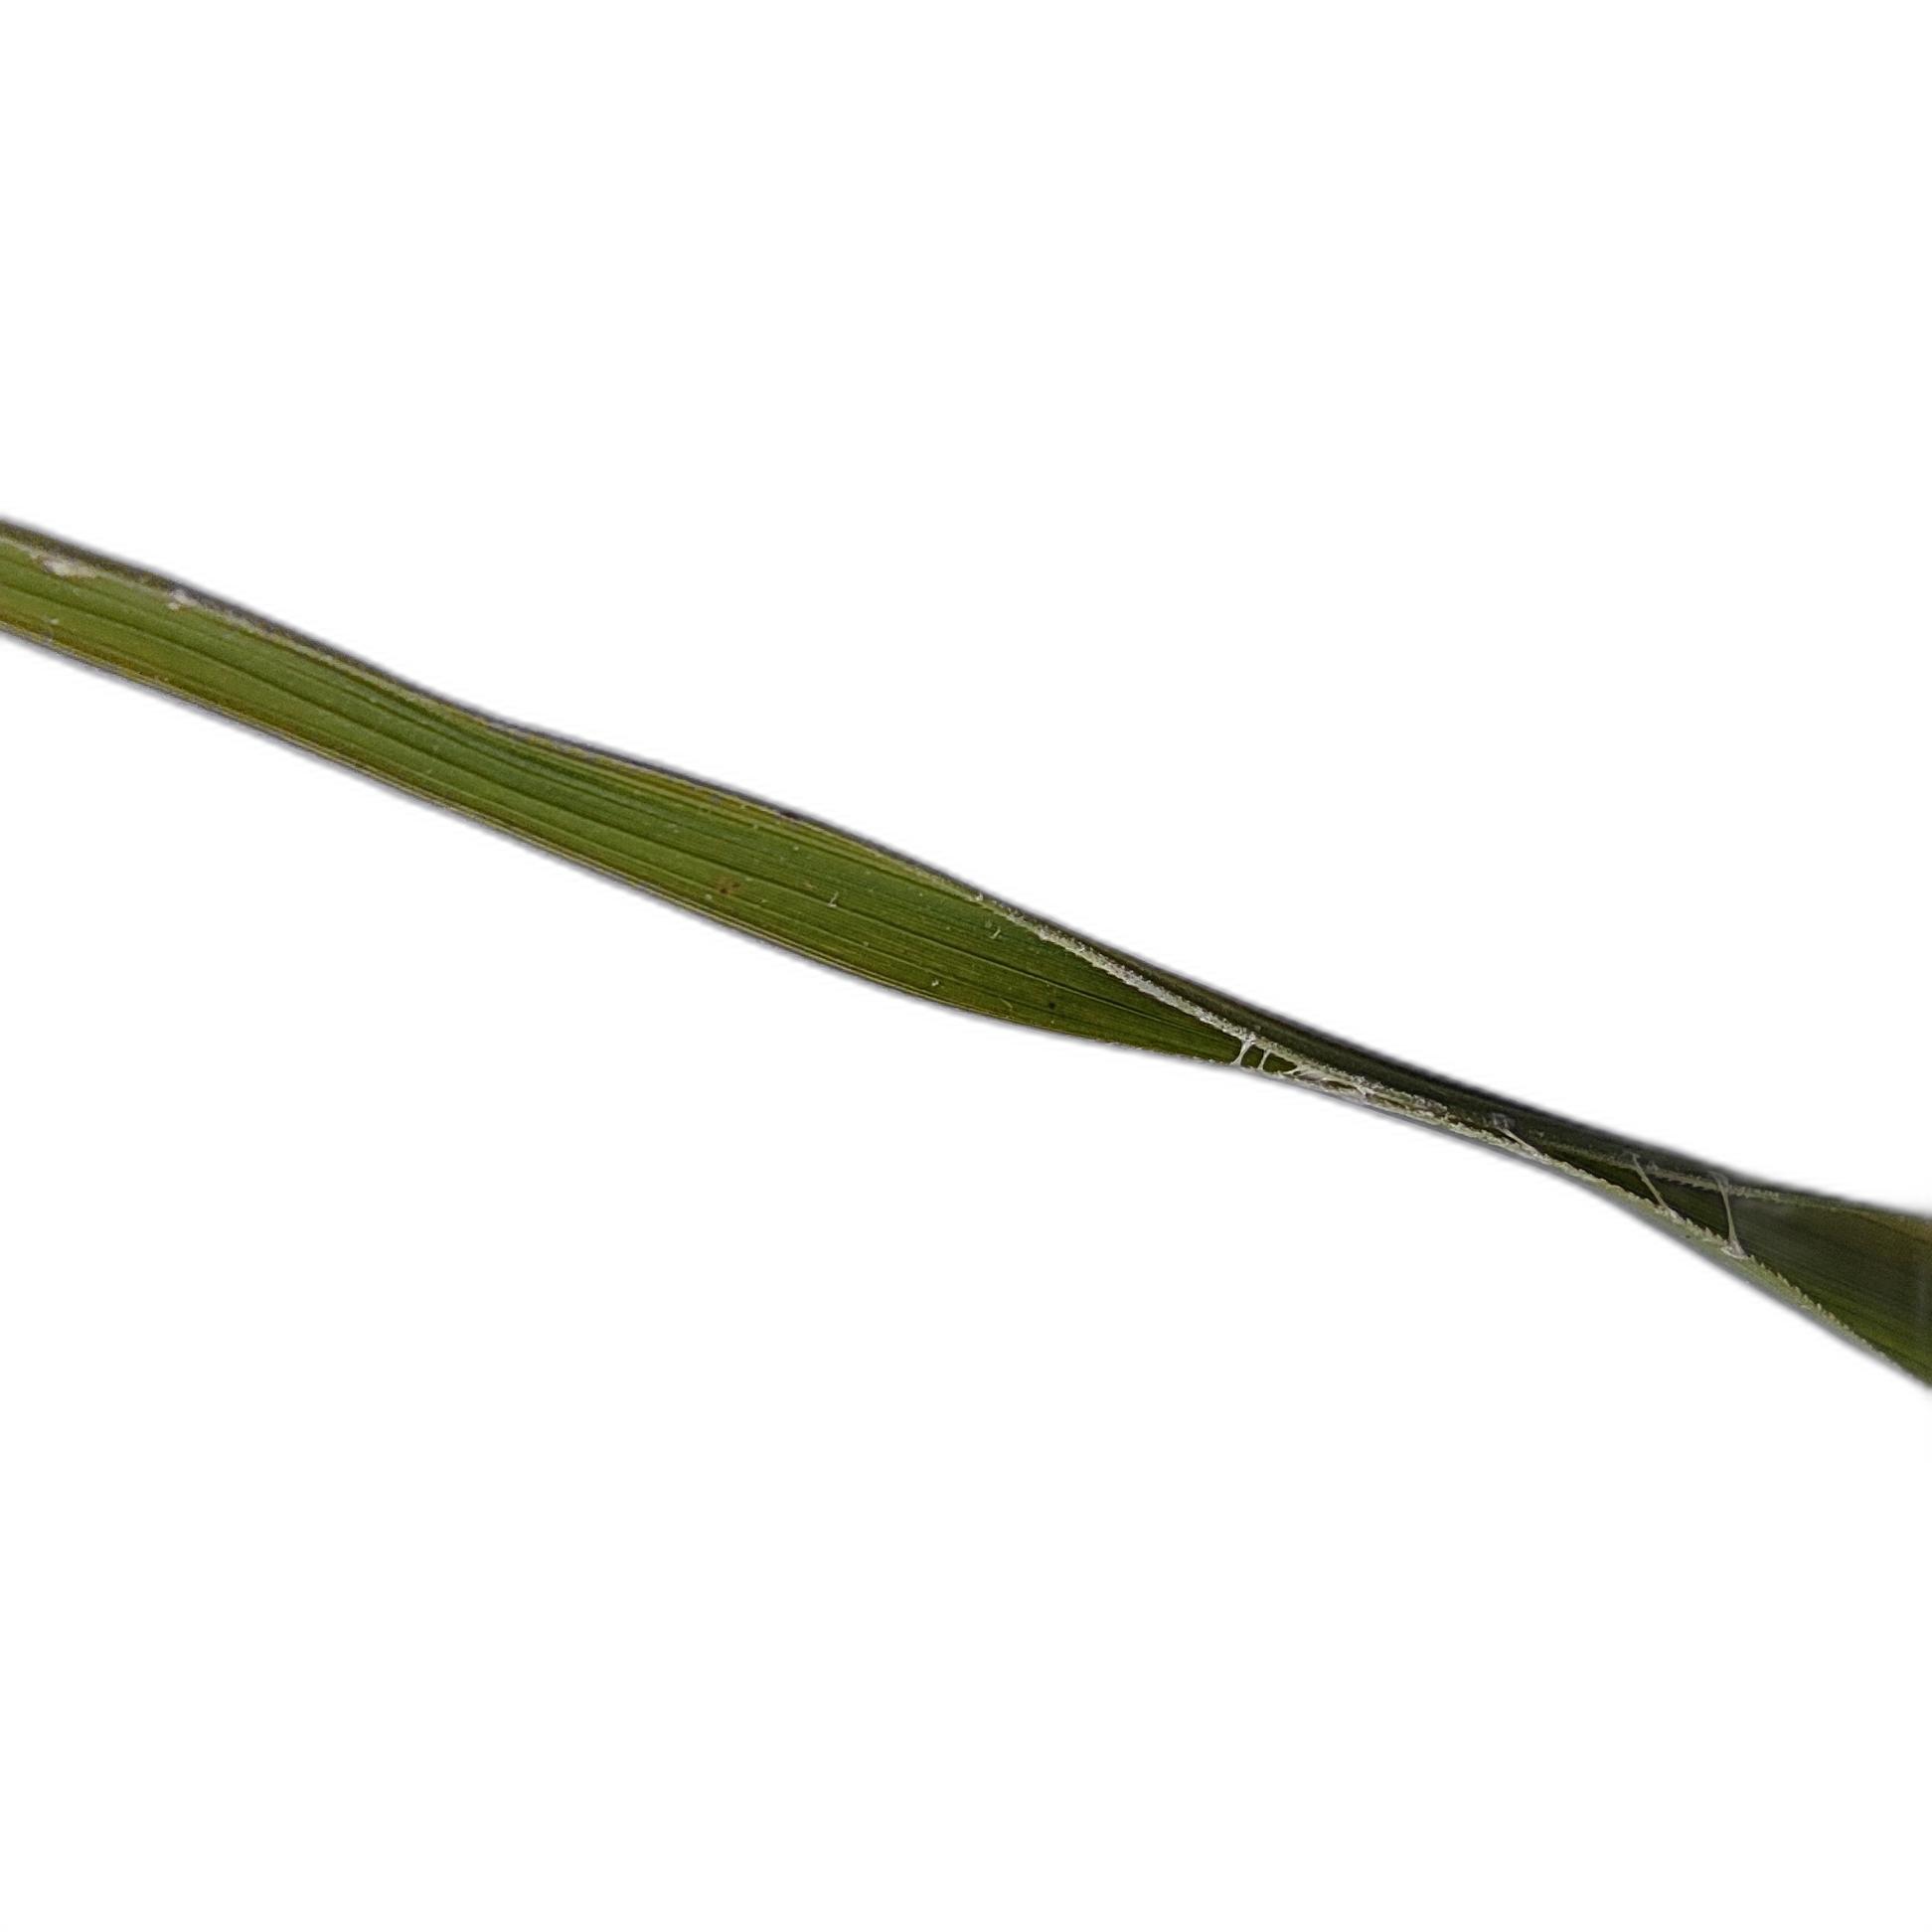
Label: Rice Leaffolder